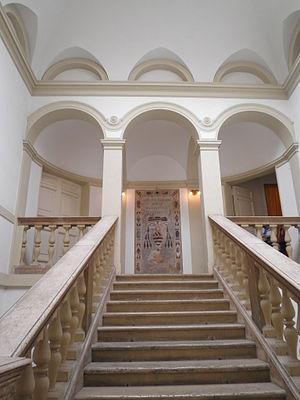
L'église San Silvestro al Quirinale est une église romaine située sur le Quirinal.